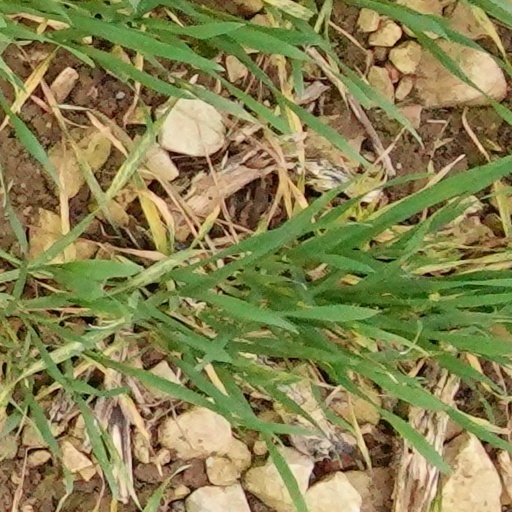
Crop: wheat